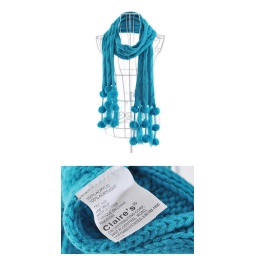
Clair scraf in blue with hairy ball on both end